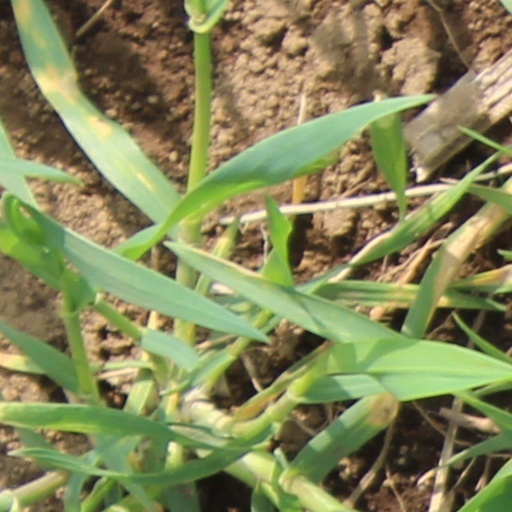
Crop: wheat